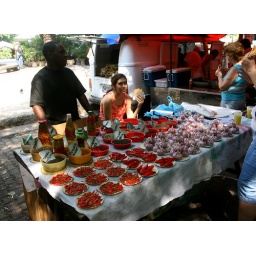
Every Saturday they had a market in the street full of colour with loads of delicious fruit and veg.